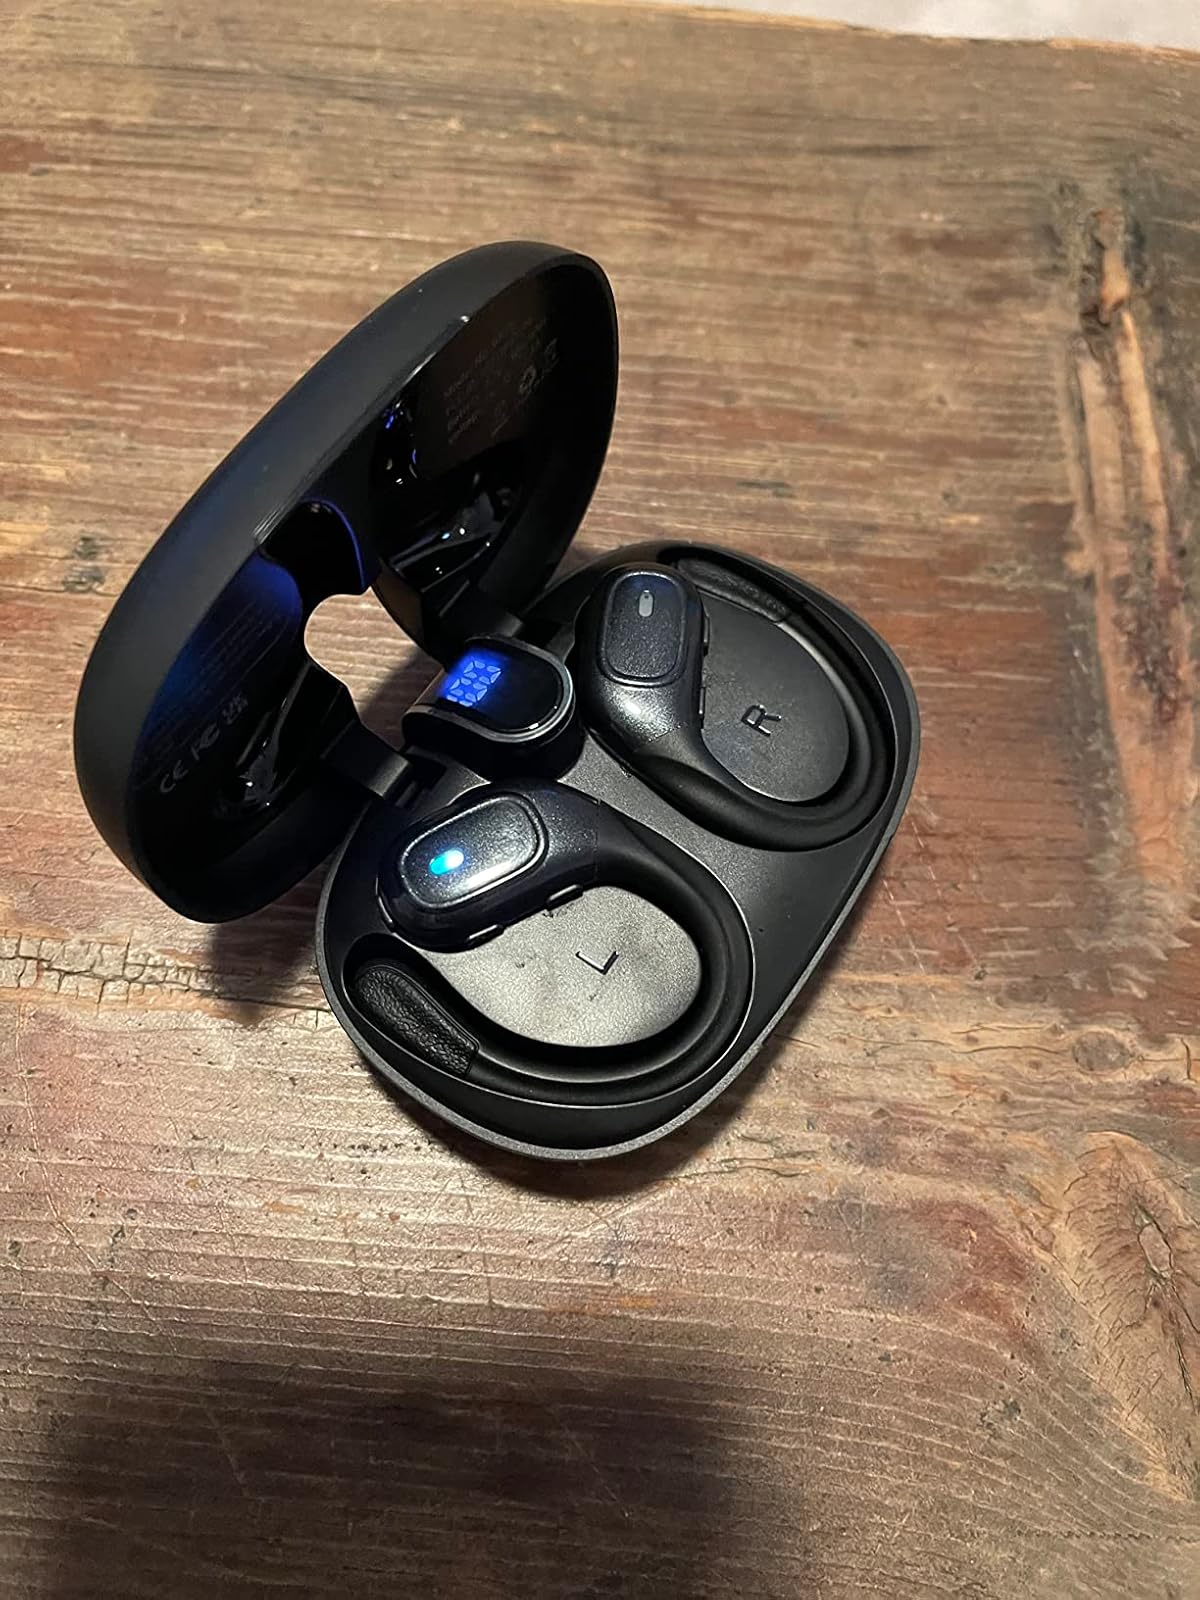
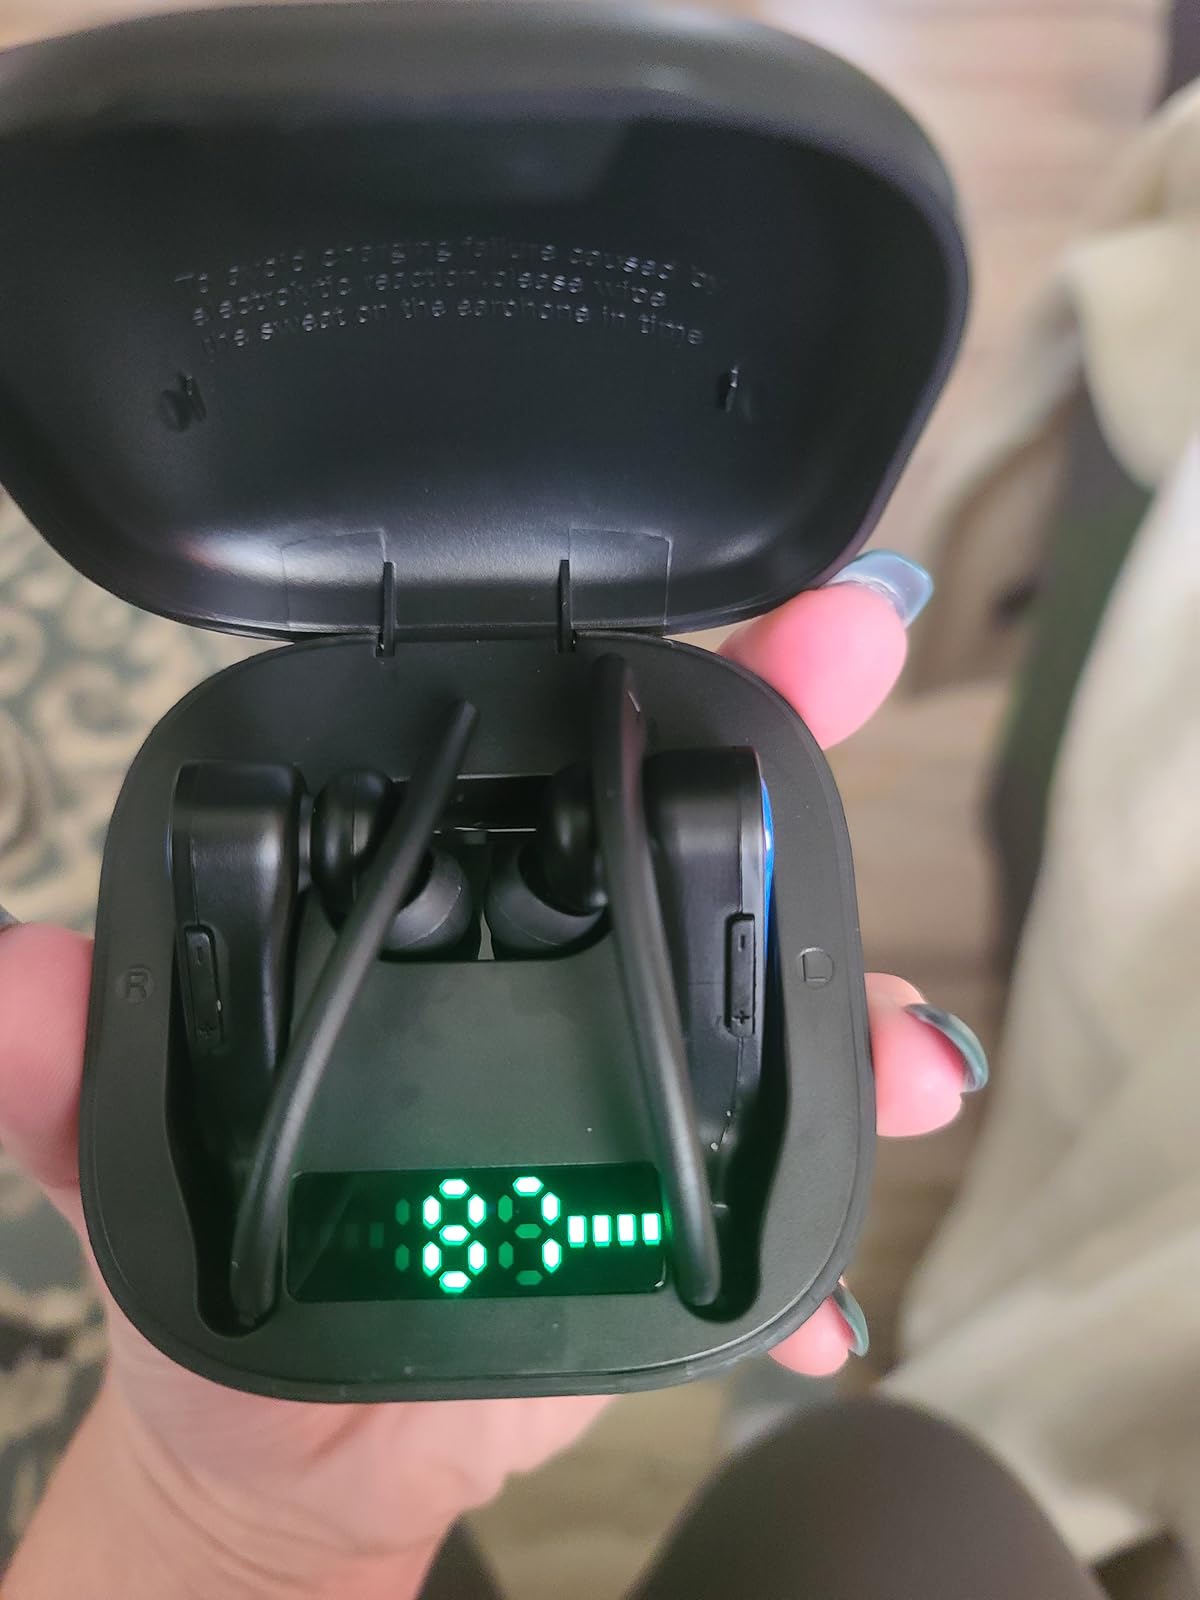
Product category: earbuds
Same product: no